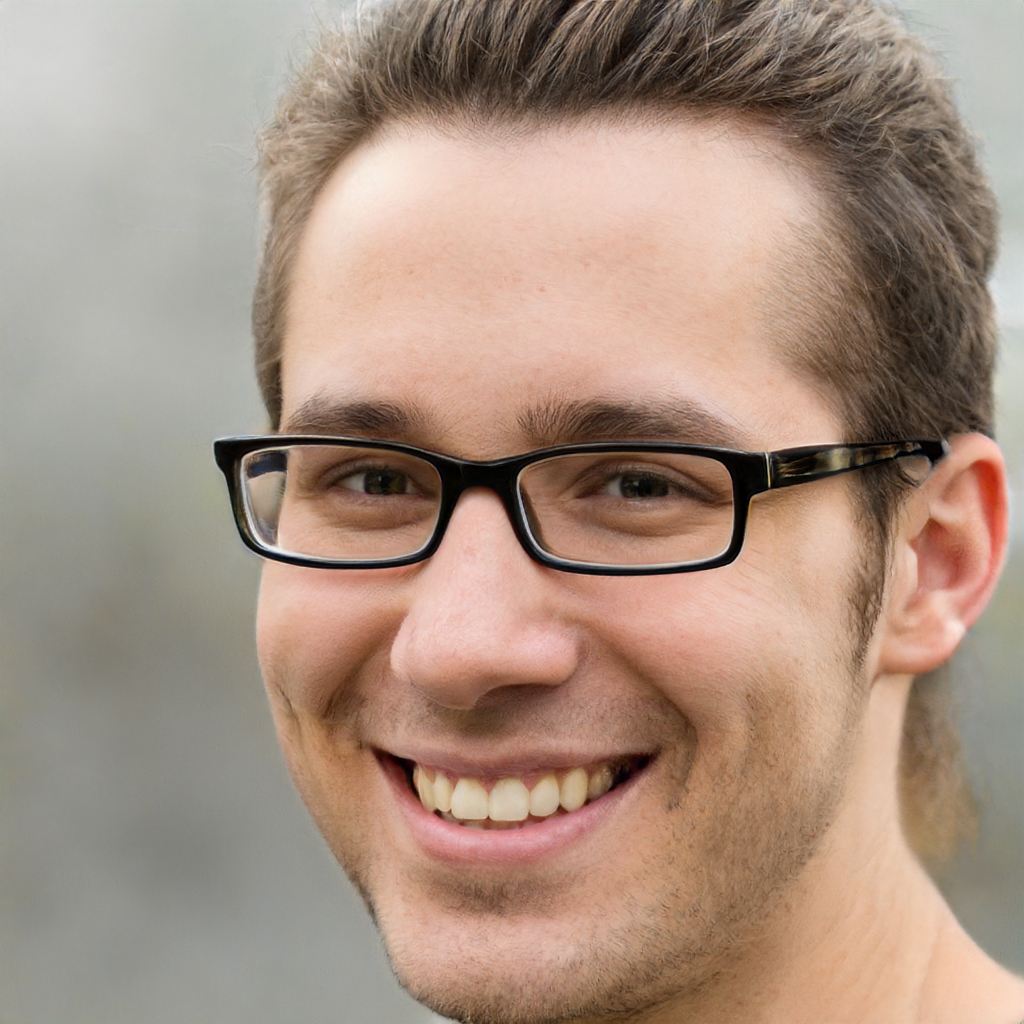
Gender: Male